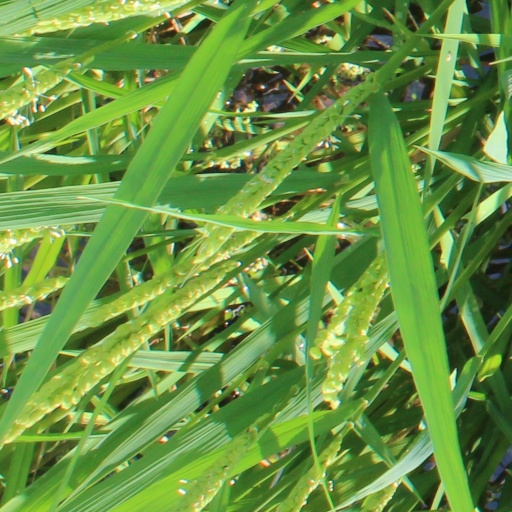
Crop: rice